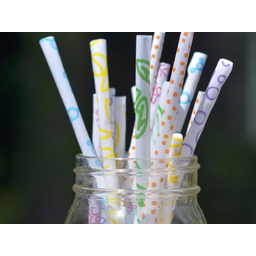
Label: plastic